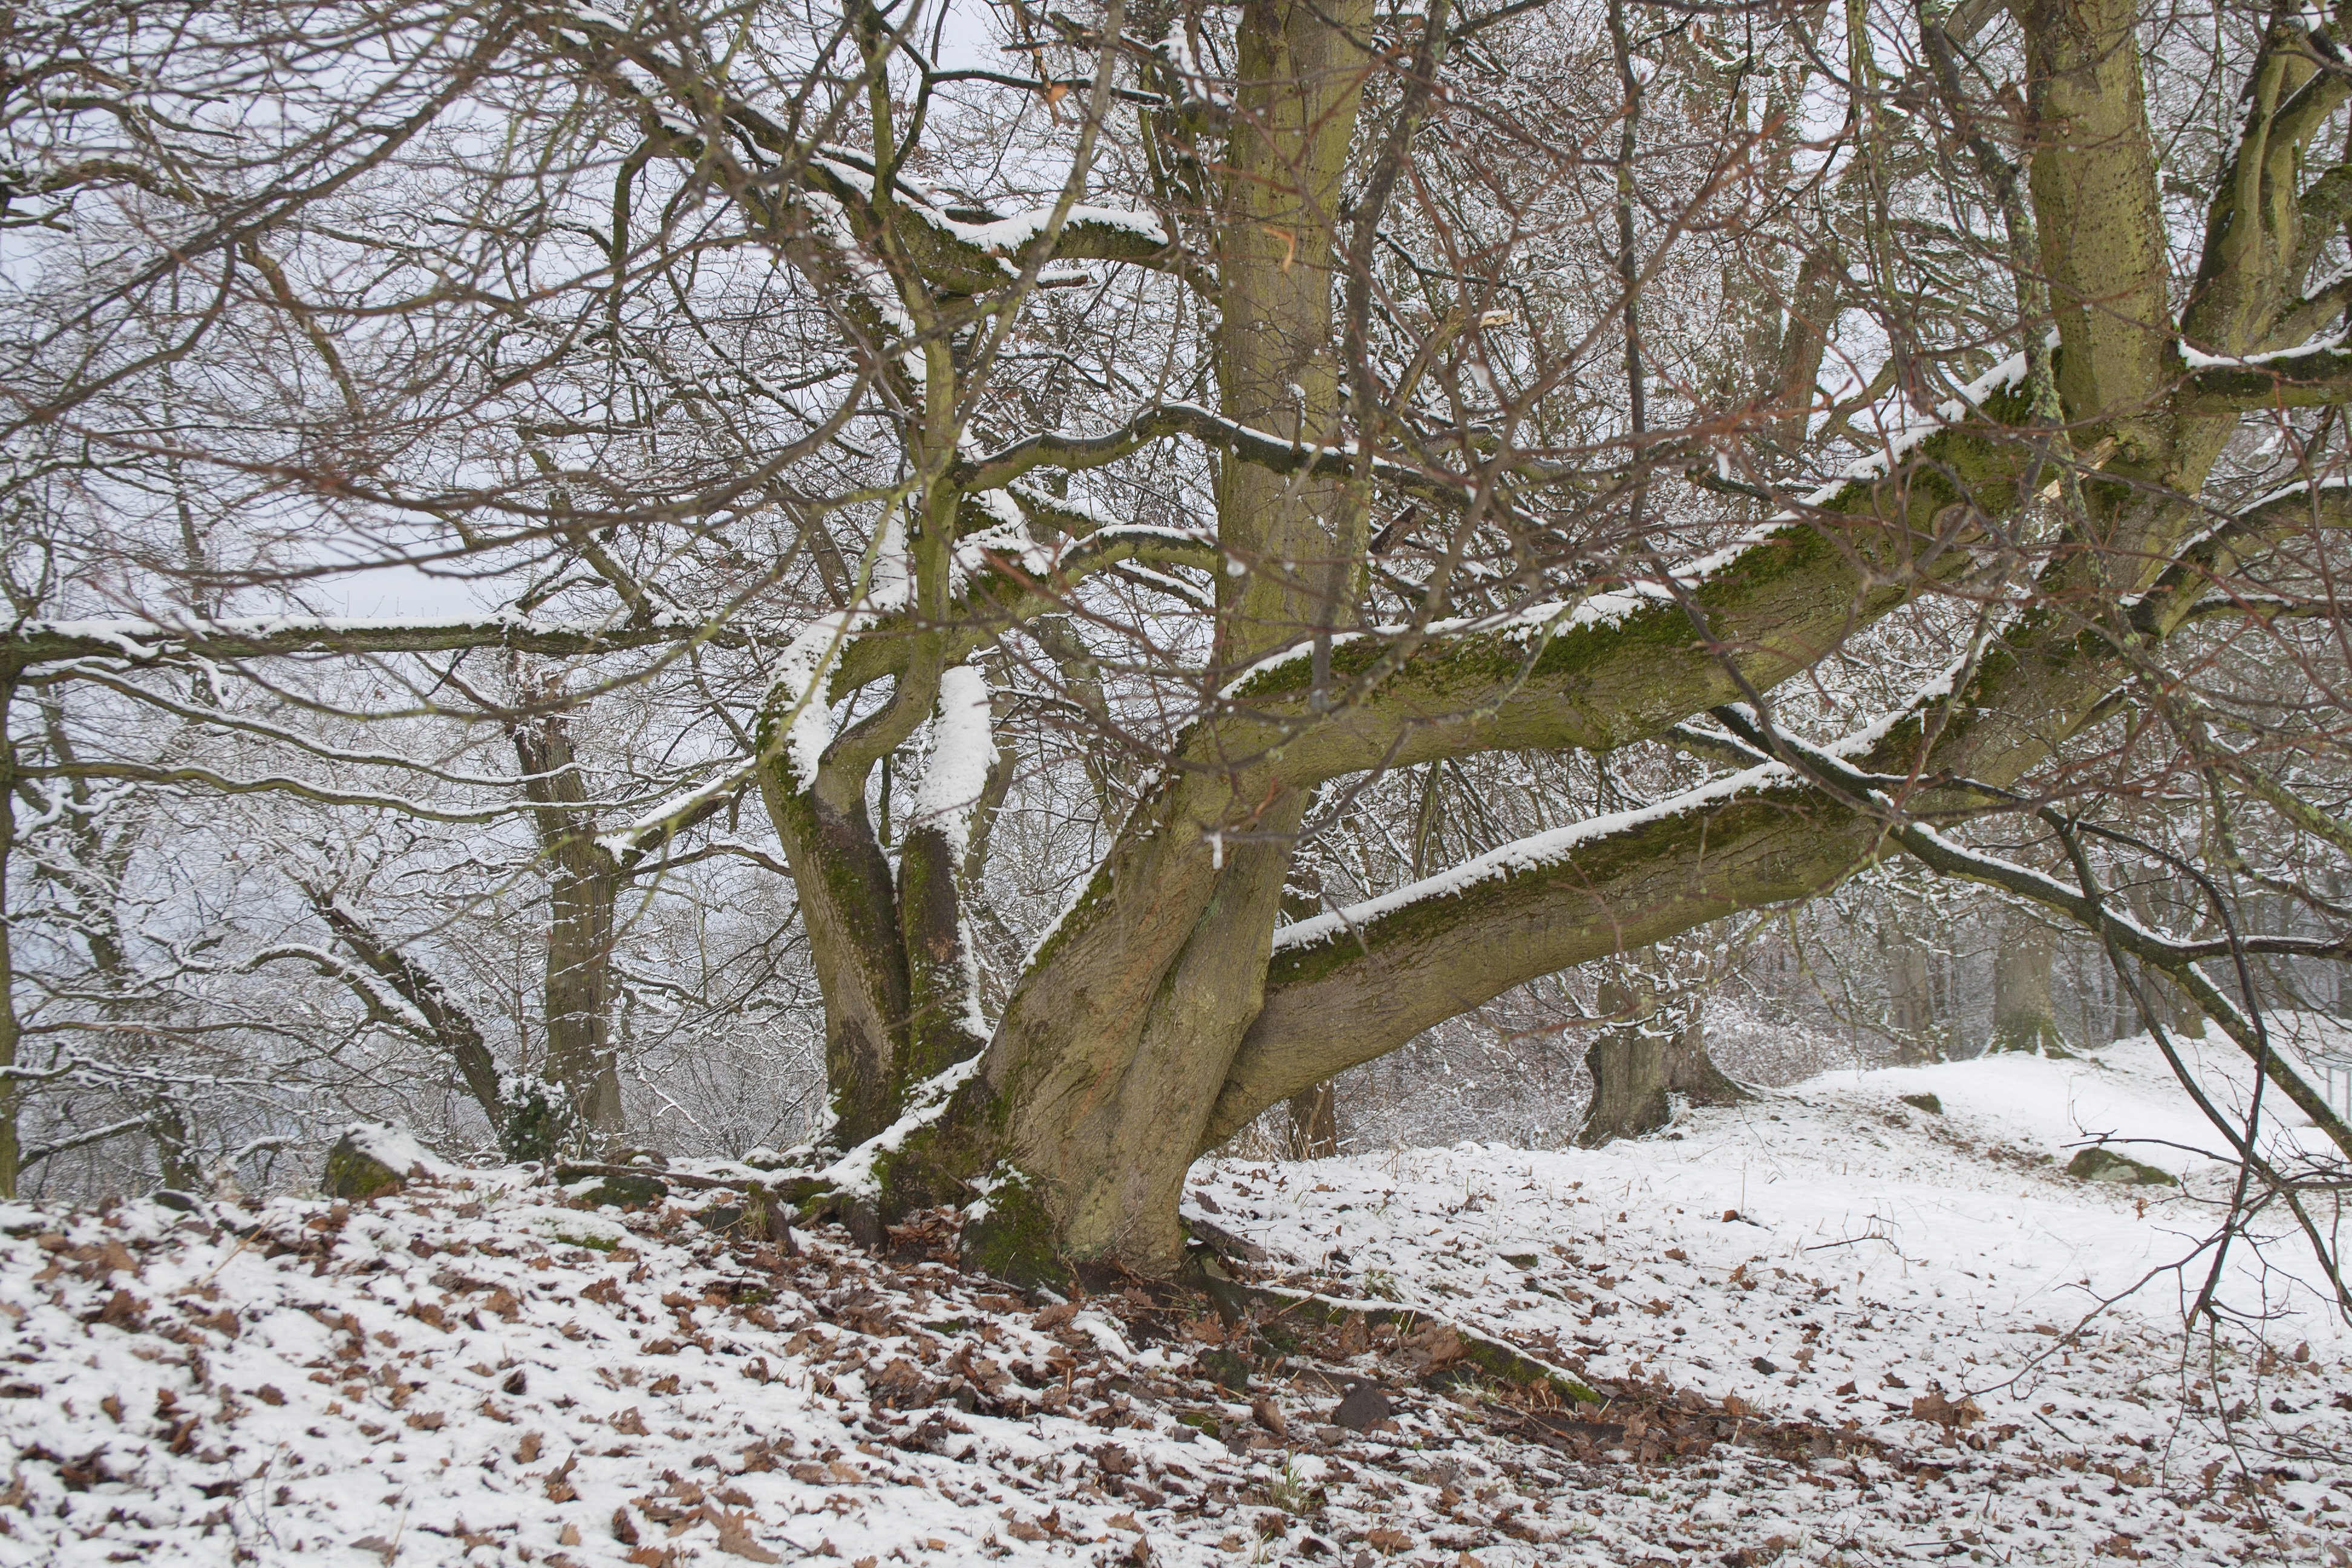
tree, nature, forest, branch, snow, winter, plant, frost, weather, snowy, season, woodland, habitat, wintry, hesse, snow landscape, winter trees, natural environment, woody plant